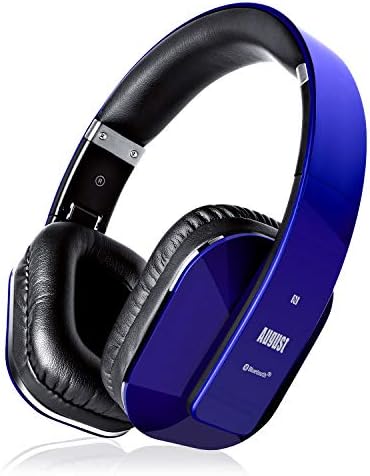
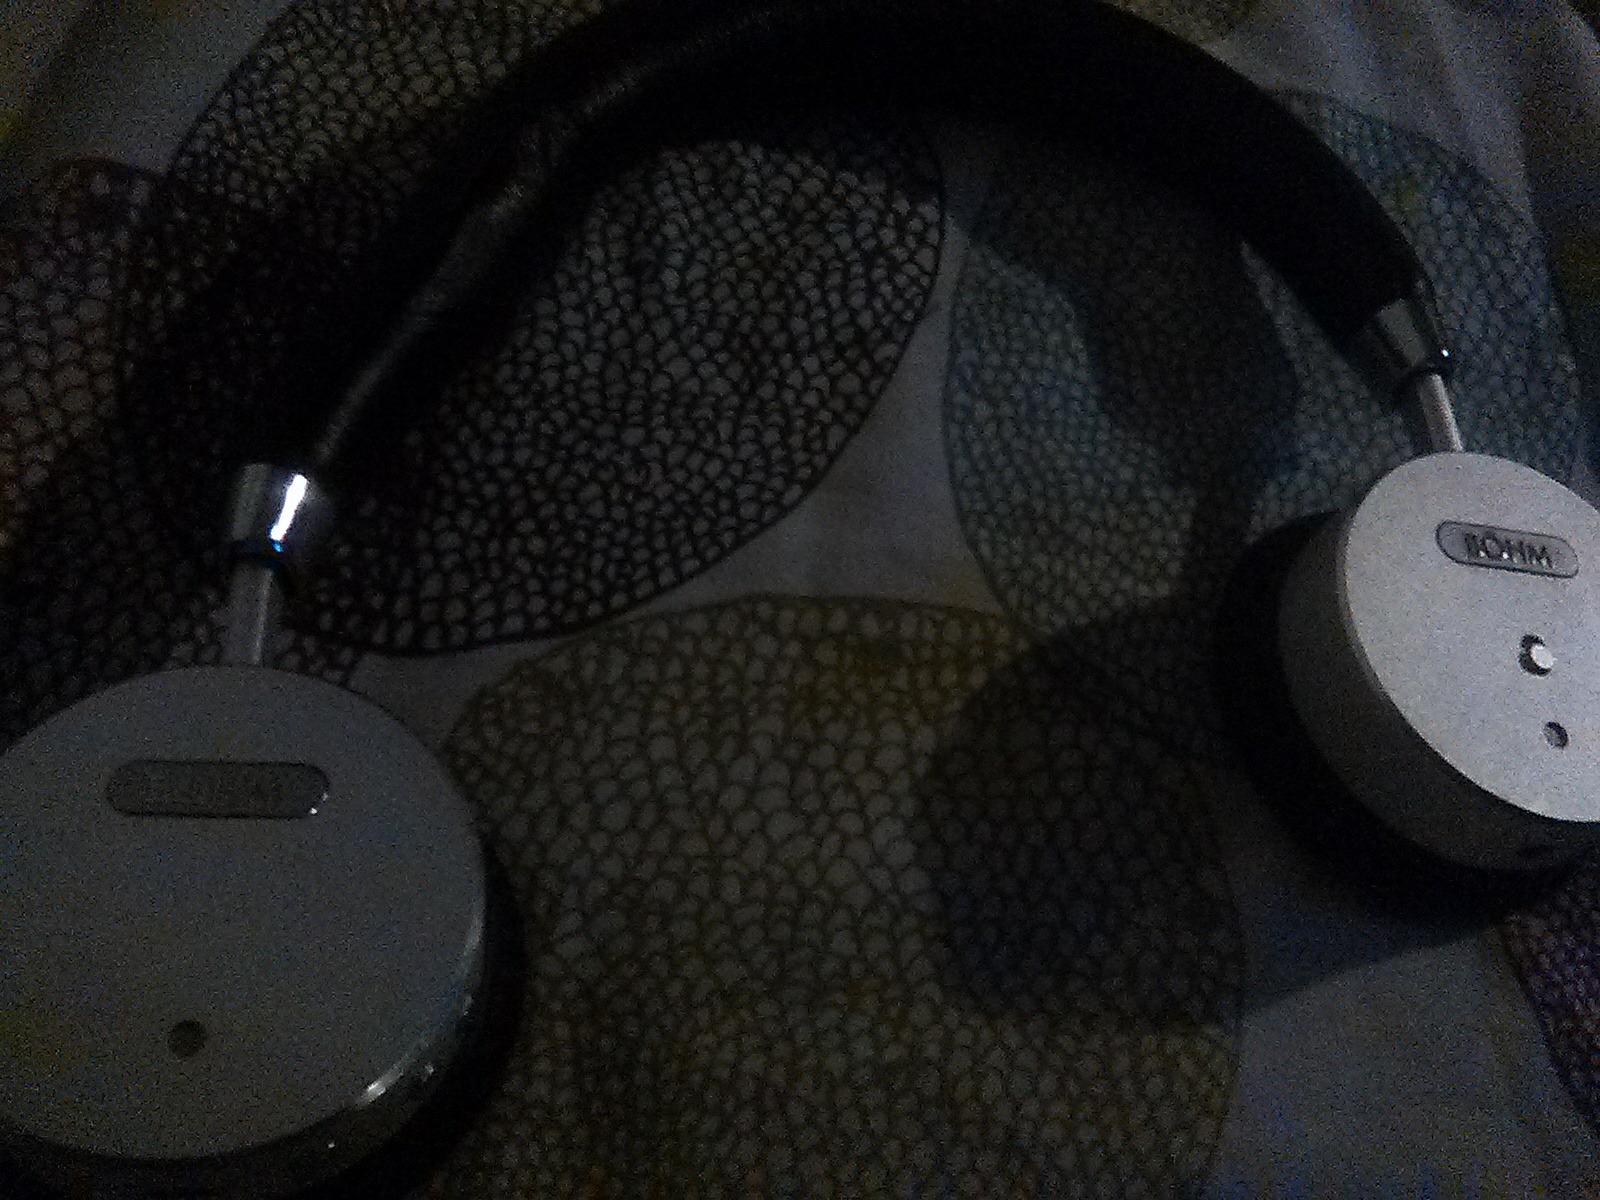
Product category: headphones
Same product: no